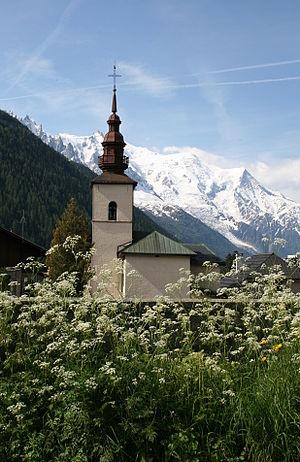
Argentière (Haute-Savoie - France), le quartier de l'église et le Mont-Blanc.